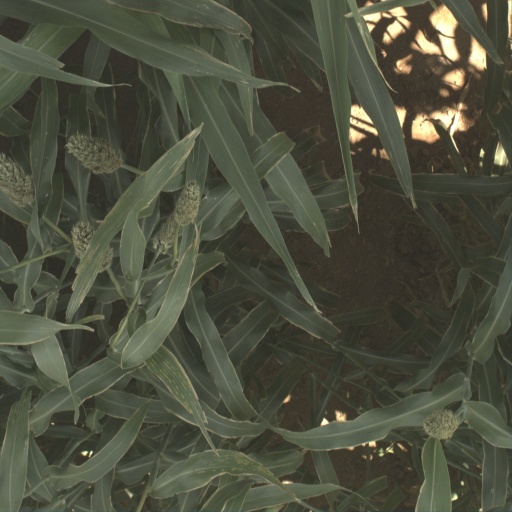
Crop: sorghum